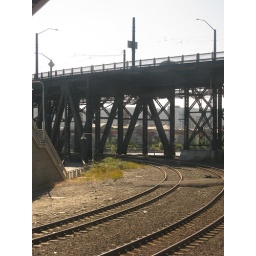
The bridge used by our train to cross the Willamette River. On the Empire Builder from Portland to Chicago.